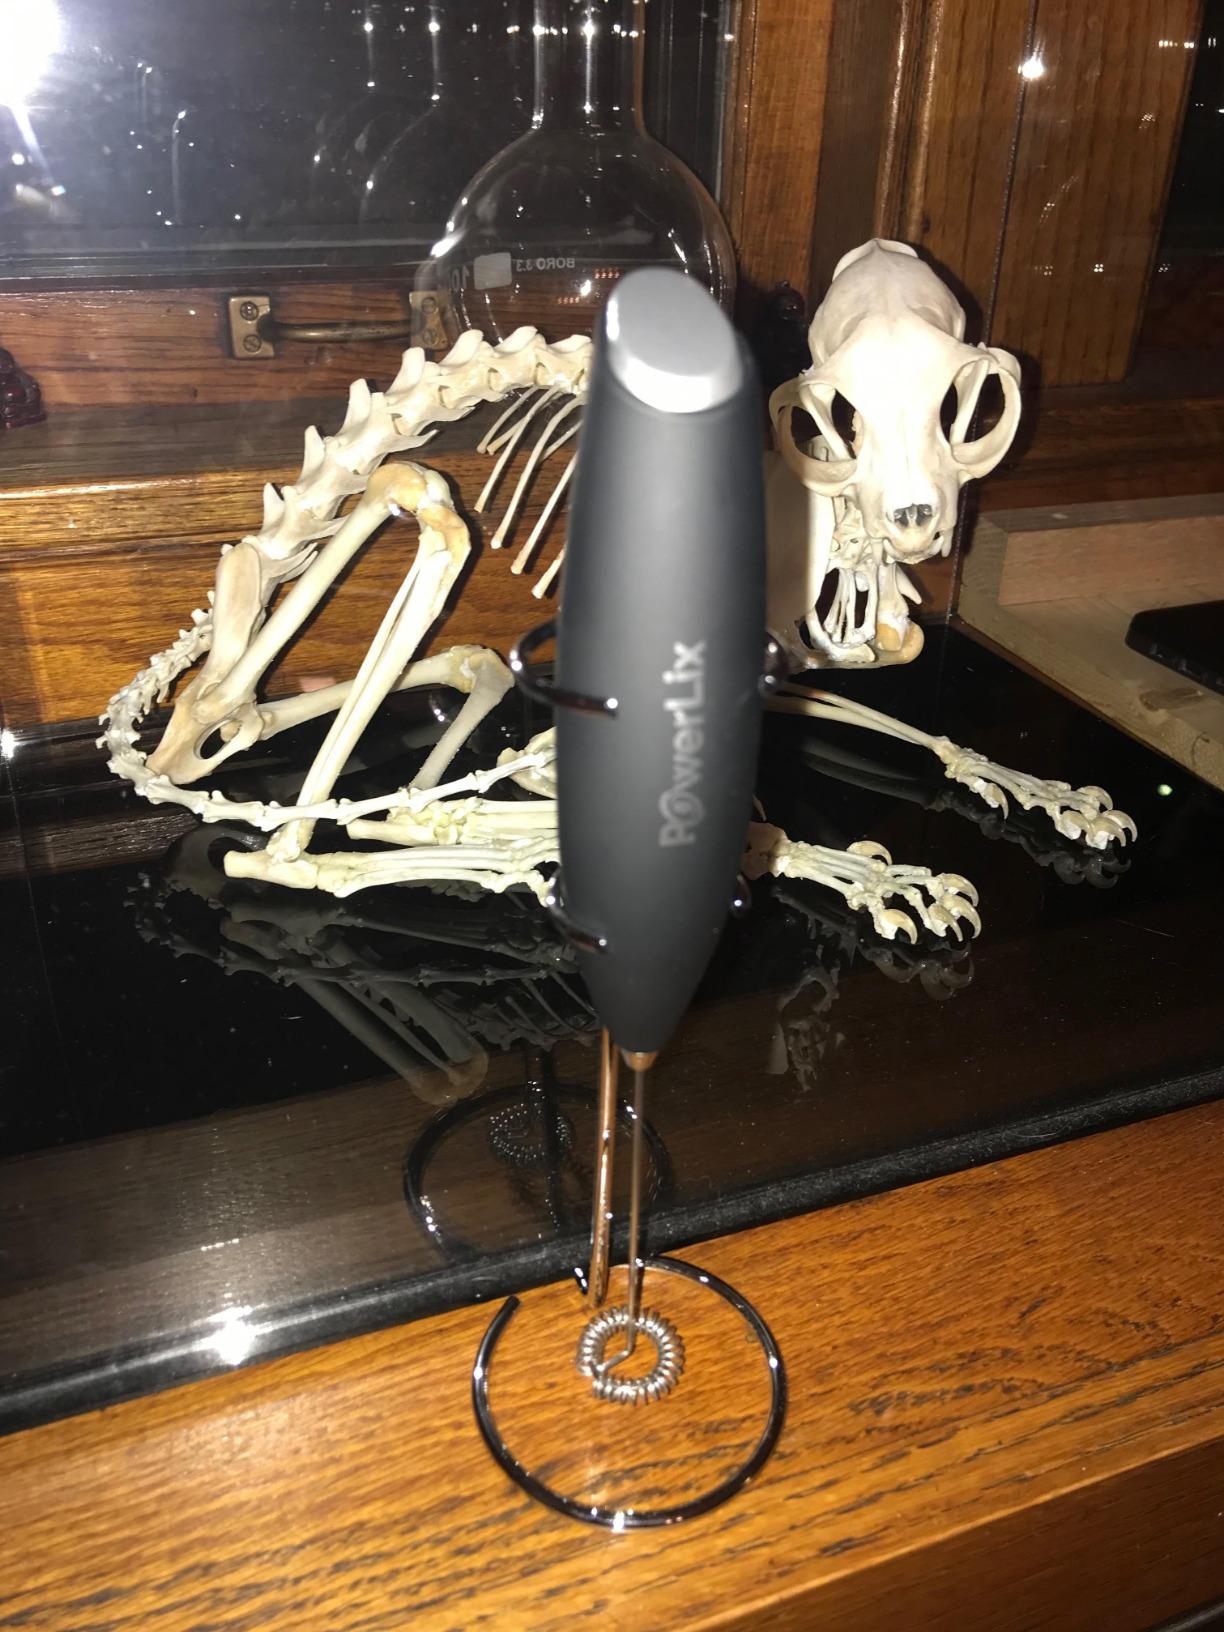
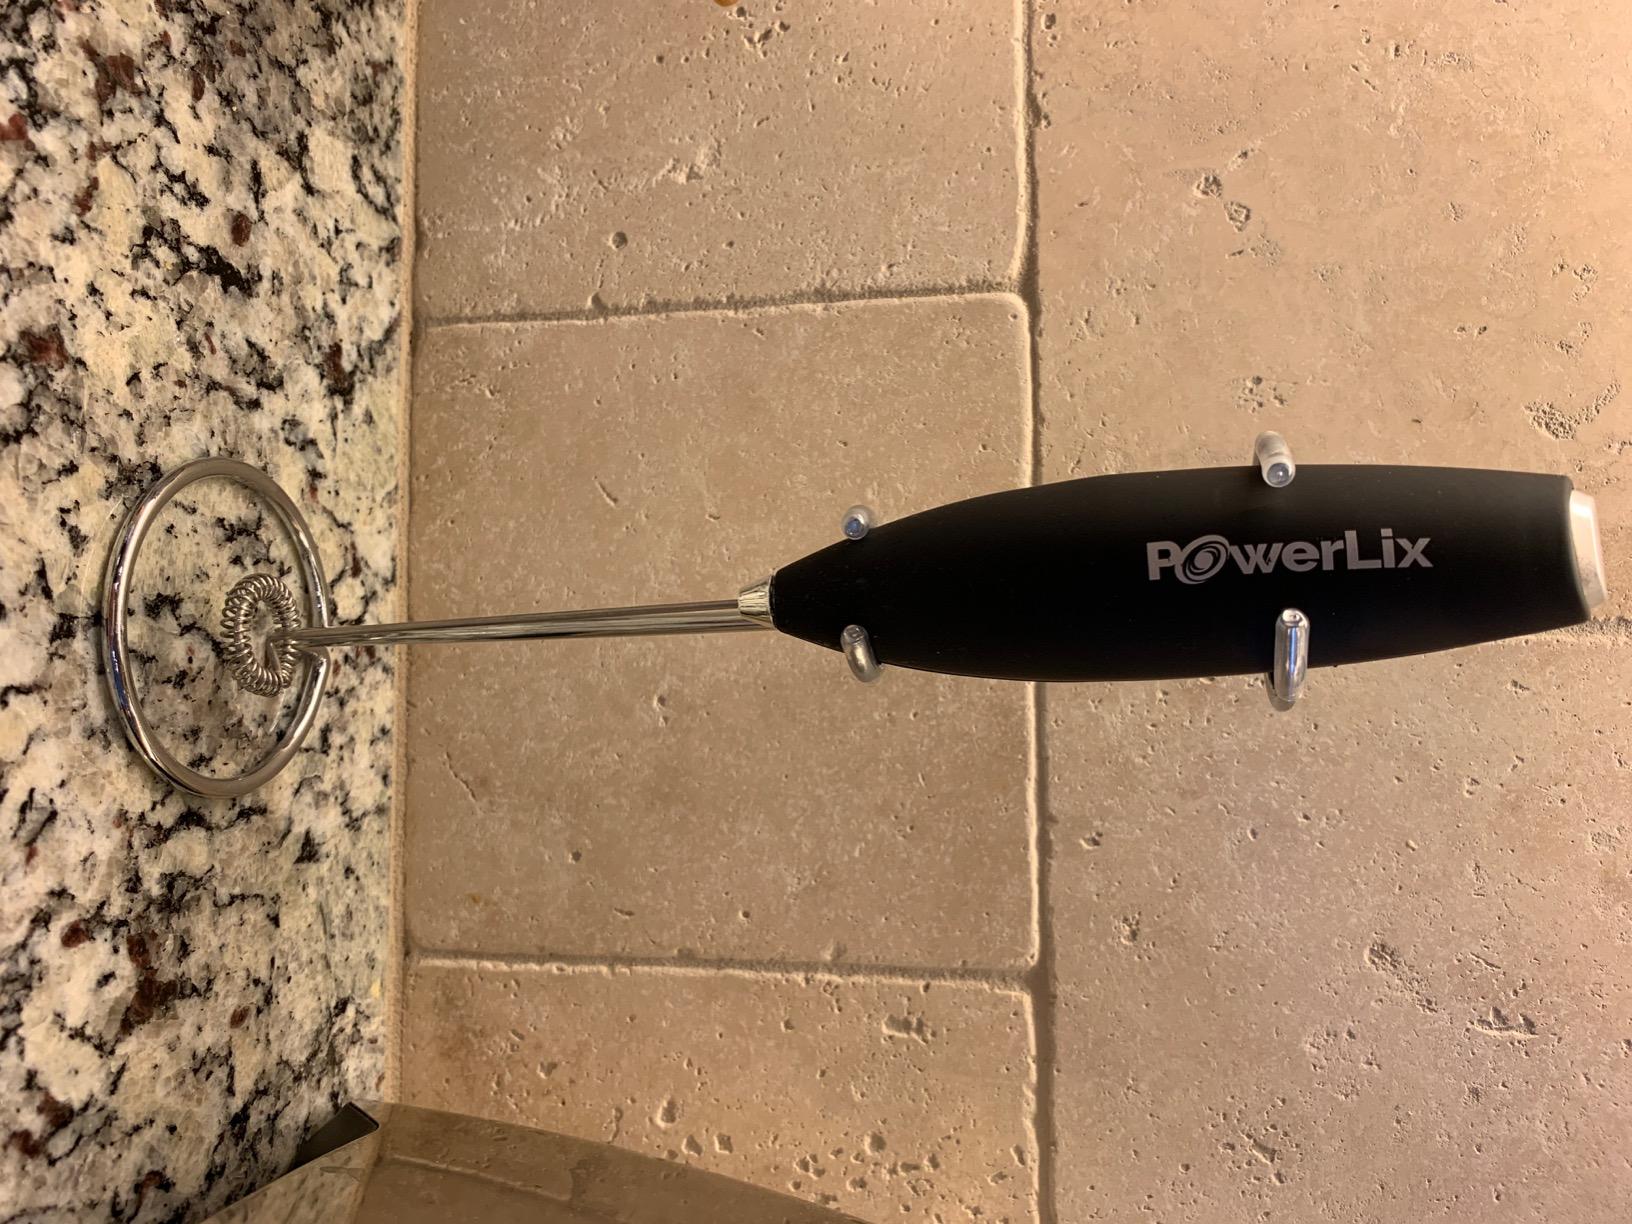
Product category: items_mixer
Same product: yes